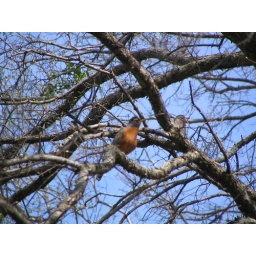
2 birds in tree